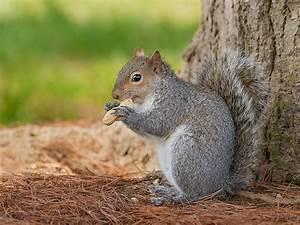
squirrel